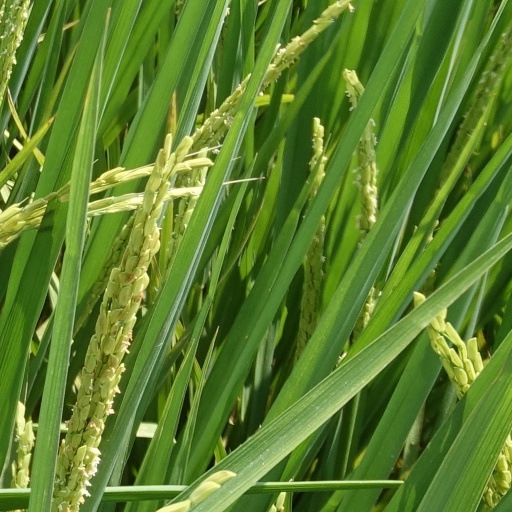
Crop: rice